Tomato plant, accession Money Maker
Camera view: bottom (45 deg); turntable rotation: 90 degrees
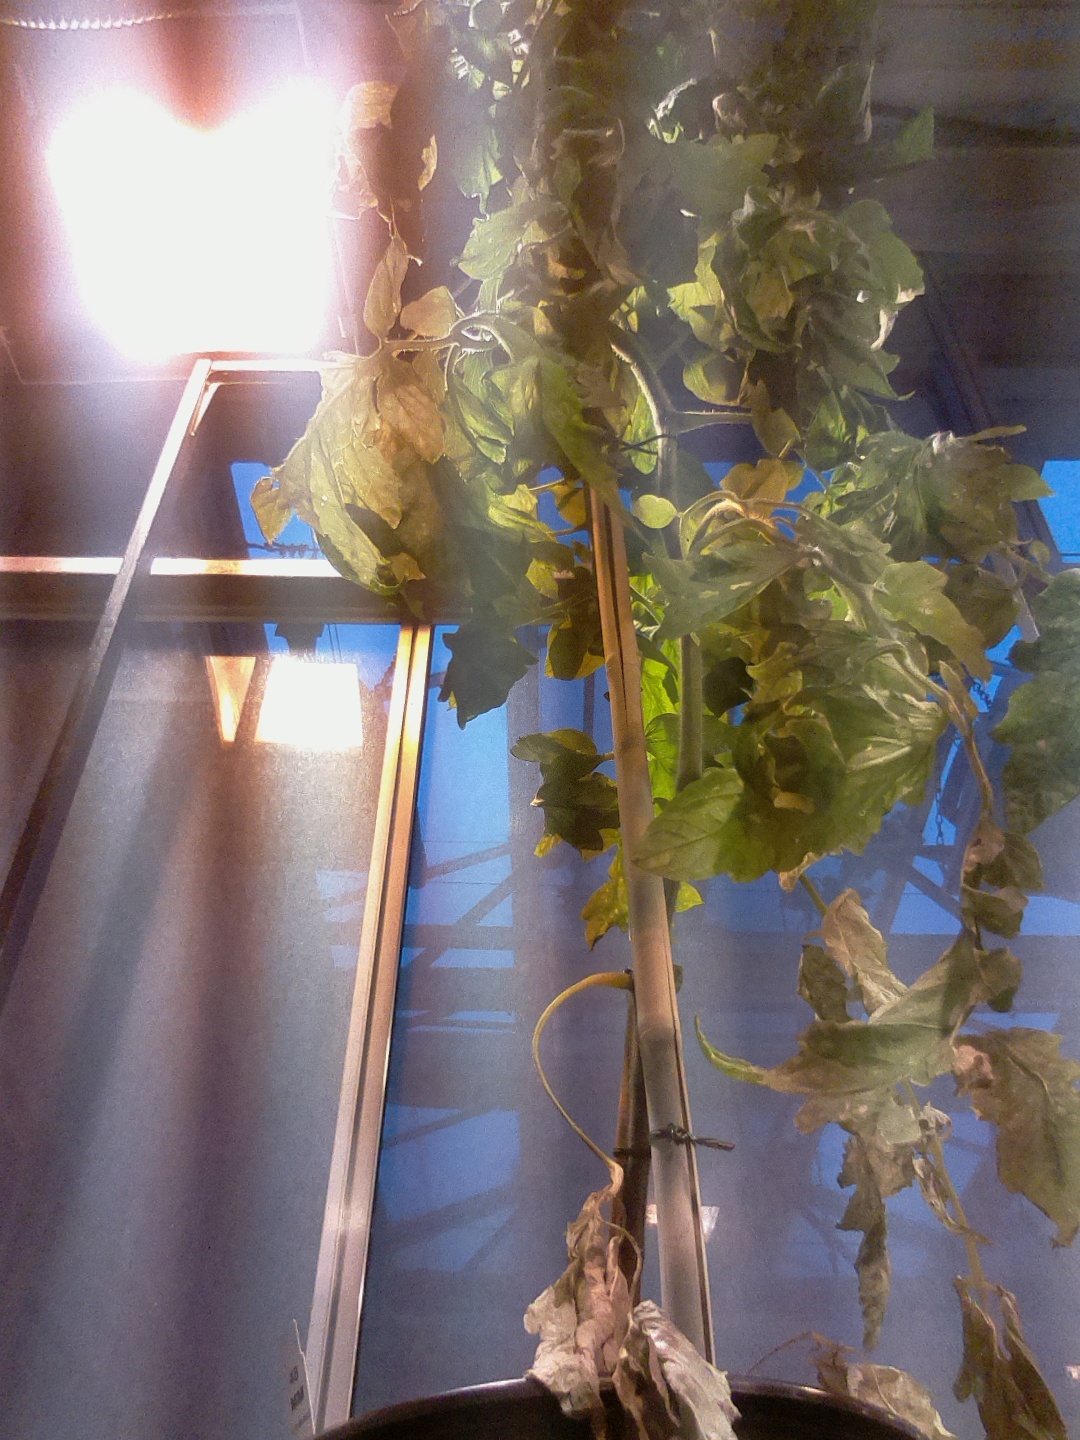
BBCH growth stage 72: 20%-30% of final fruit size